University of San Agustin

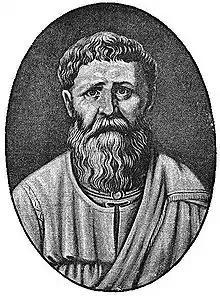
St. Augustine of Hippo as pictured during the Renaissance

The Spanish Augustinians were the first Christian missionaries of any religious order to enter the Philippines and begin its conversion to Catholicism. Later after the revolution, Spanish Augustinian friars were removed from 194 parishes and left the Philippines in 1899, eventually turning over their churches and mission stations to secular clergy. The Order retained only a few parishes, including their main foundations in Cebu, Manila, and Iloilo, with American friars taking over them.